Chrissy Teigen

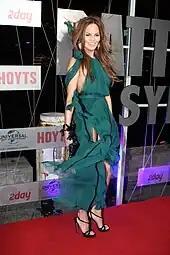

Two years later, Teigen was the host of the competition series "Model Employee" on VH1. She was also featured on another Cooking Channel special, titled "Chrissy Teigen's Hungry", detailing her wedding menu tasting with then-fiancé, John Legend. In October 2013, she appeared in Legend's music video for the song "All of Me", which also features footage from their wedding. In April 2014, Teigen played a fictionalized version of herself as a relationship counselor in an "Inside Amy Schumer" sketch. That same year, she appeared on the 50th anniversary cover of the "Sports Illustrated Swimsuit Issue" with Nina Agdal and Lily Aldridge. In January 2015, Teigen guest starred on the sitcom "The Mindy Project" as the girlfriend of the man who was the main character's first sexual partner. In April, she became a co-host of the musical competition series "Lip Sync Battle" alongside LL Cool J. She co-hosted the 2015 "Billboard" Music Awards with Ludacris.